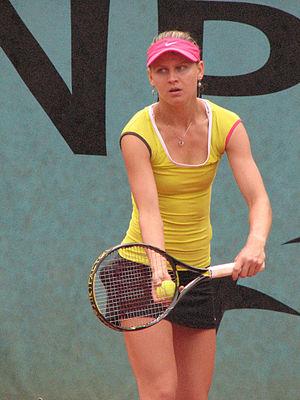
Lucie Safarova au tournoi de Roland-Garros 2009